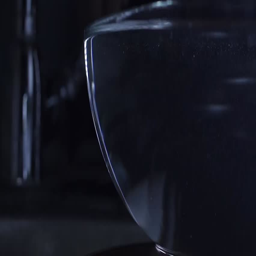
water from water tap overflowing a glass bowl , slow motion video